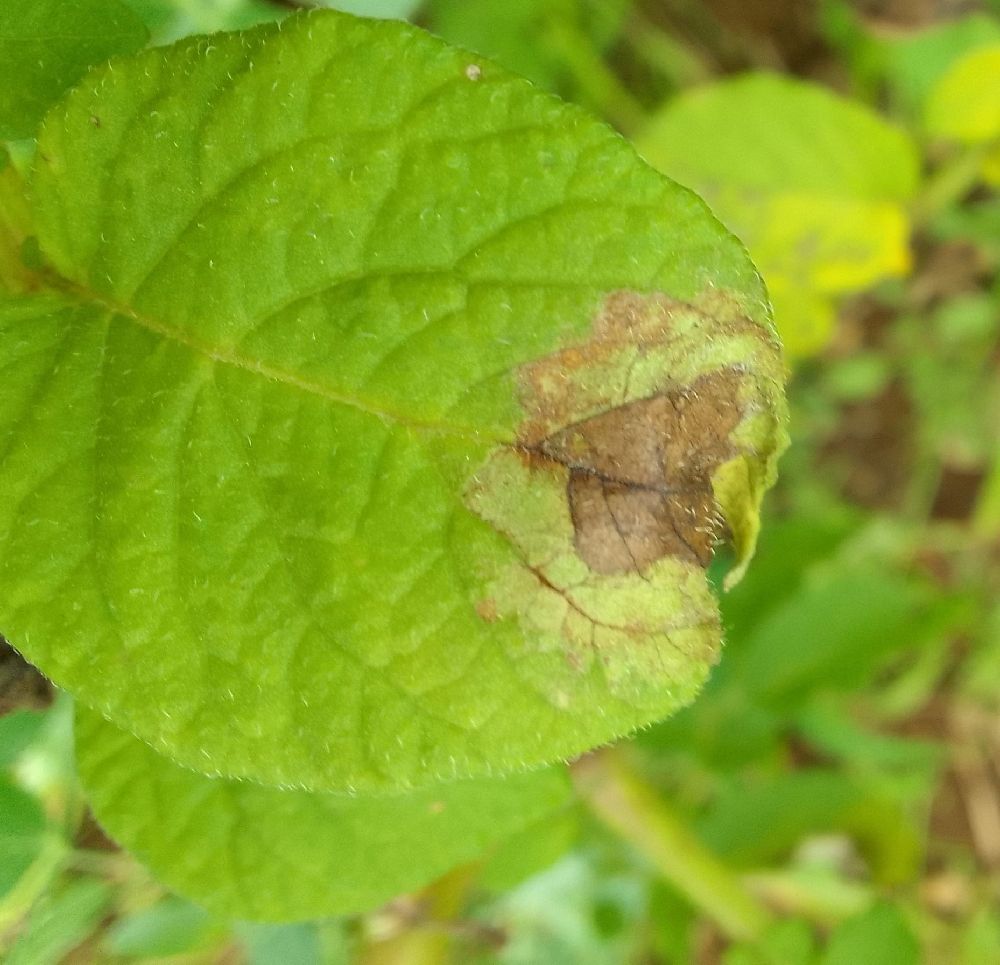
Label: Late blight